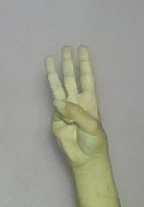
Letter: thaa